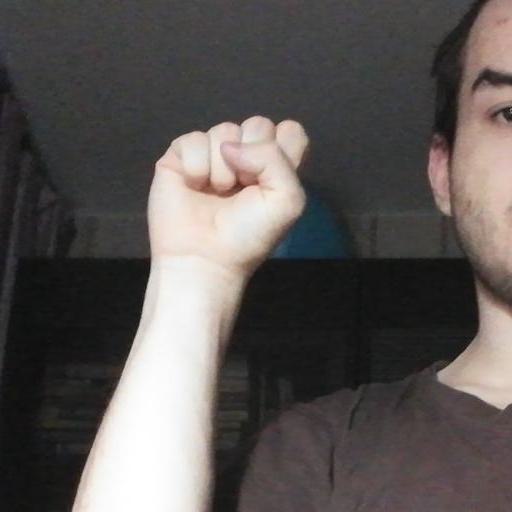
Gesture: fist